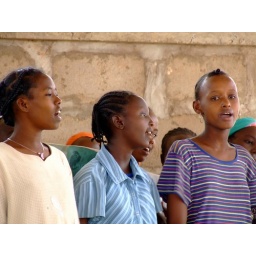
Here are some Rendille girls in modern dress singing in a choir.